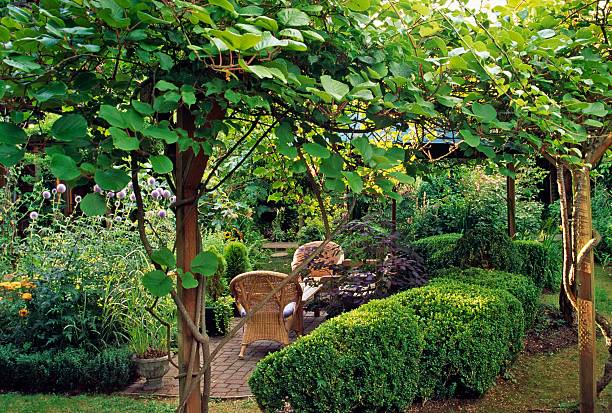
Label: Kiwi